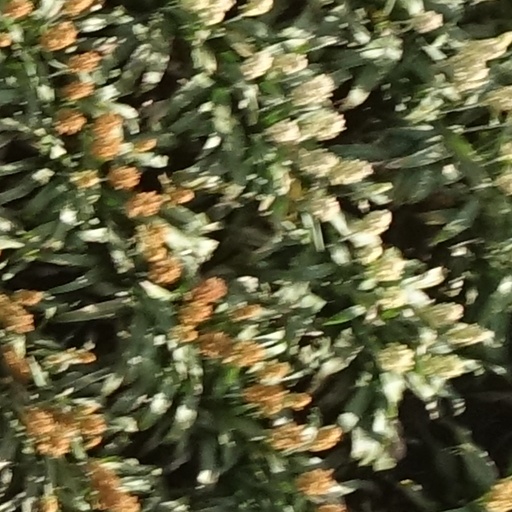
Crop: sorghum